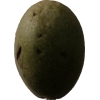
Label: nut